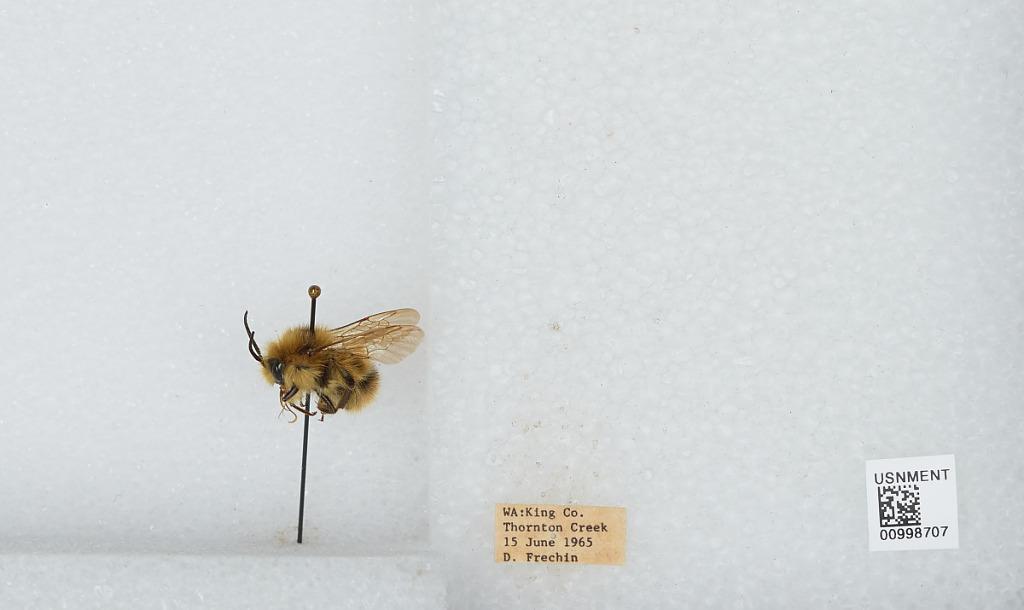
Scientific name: Bombus (Pyrobombus) mixtus Cresson
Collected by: D. Frechin
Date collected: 1965-6-15
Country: United States
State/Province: Washington
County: King
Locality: Thornton Creek
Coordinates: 47.7031, -122.309